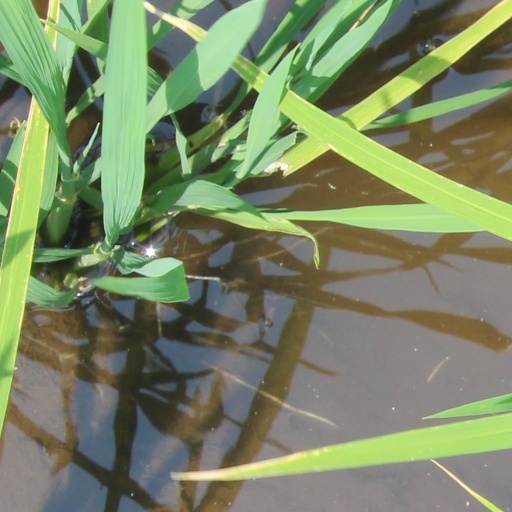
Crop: rice